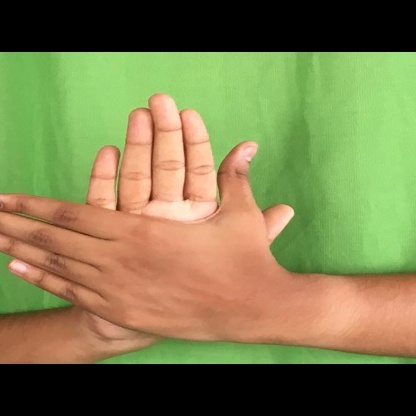
Mudra: Chakra